Shekvetili

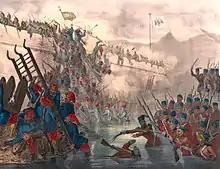
The Battle of Shekvetili (1853).

During the Crimean War, on the night of 15–16 October 1853, a superior Ottoman force of three or five battalions, including "bashi-bazouks", led by Hasan and Ali Beys and Dede Ağa, natives of Çürüksu, stormed Shekvetili, held by two companies of Russian infantry and a local Georgian militia under Captain Shcherbakov, and captured the post after hours of a pitched battle. Atrocities committed by the "bashi-bazouks" in and around Shekvetili alienated local Muslim Georgians, who had initially welcomed the Ottoman advance. The Russian casualties amounted to nearly 1,000 killed, including Captain Shcherbakov and Georgian militia commander Prince Giorgi Gurieli, and 80 captured, while the Turks lost 32 dead and 59 wounded. The battle opened the Caucasus front of the Crimean War.